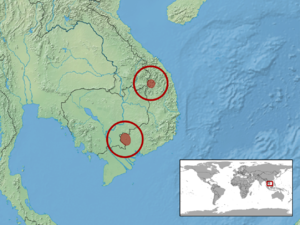
Gekko badenii est une espèce de geckos de la famille des Gekkonidae.